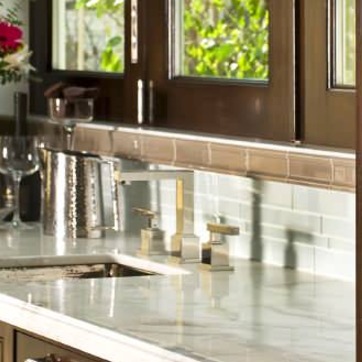
Material: metal